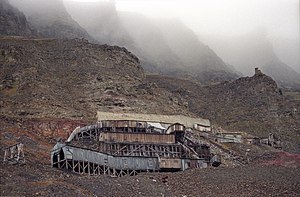
Kings Bay / Kings Bay-ulykkerne / Ulykken i 1962
Mine 2 i Longyearbyen.